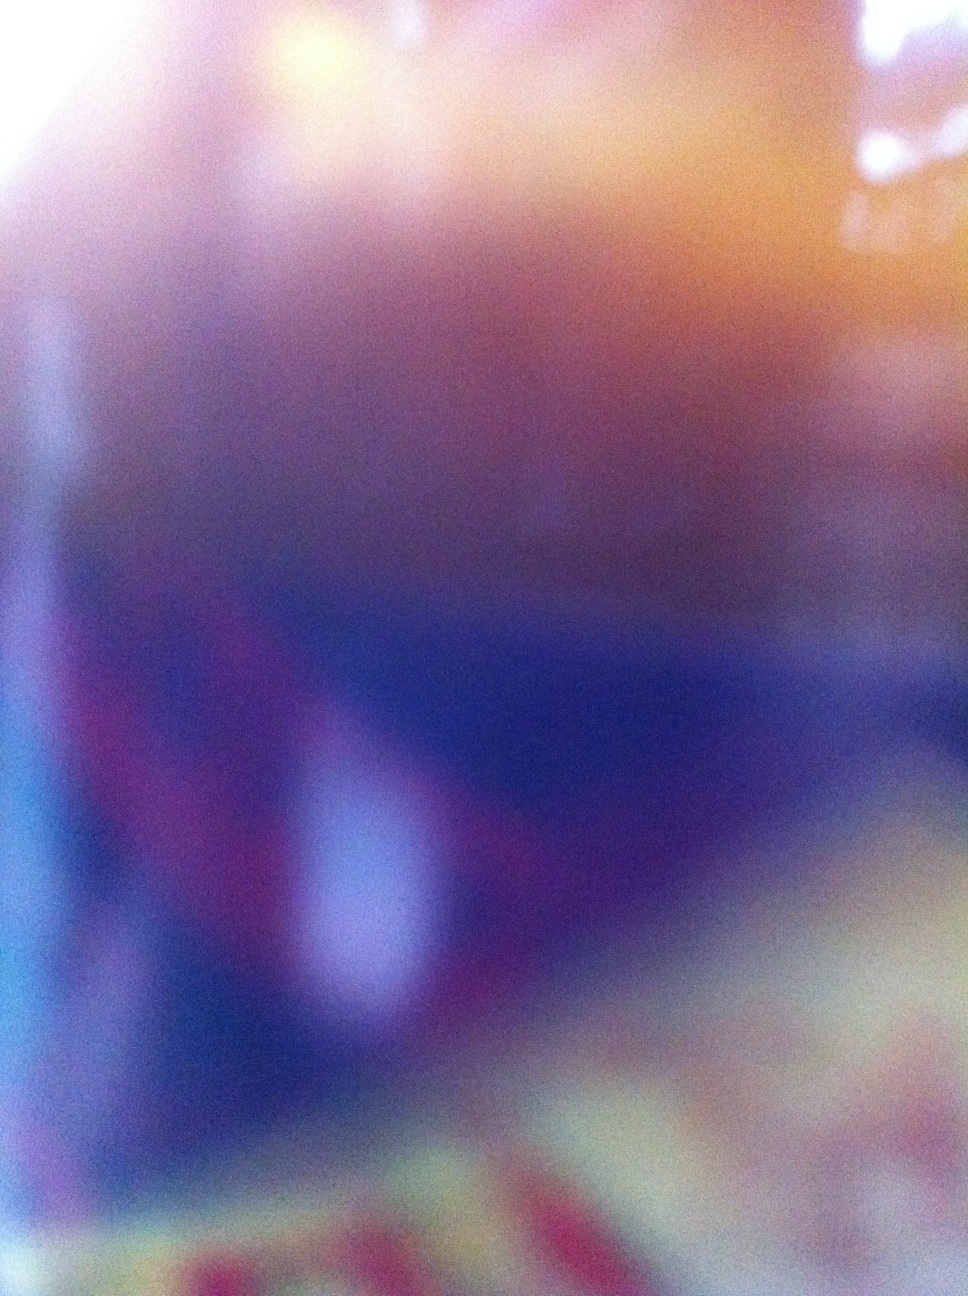Question: What's in the jar and would you have a suggested recipe?
Answer: unanswerable